Potamogeton lucens

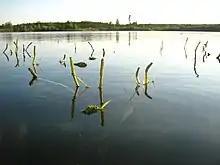
Shining pondweed flowering in a lake in Vorpommern (Western Pomerania), Germany.

Shining pondweed is rarely cultivated, even though it is both easy to grow and an attractive plant. Its distinctive, large, transparent netted leaves are unlike any other commonly cultivated pond plant. In common with other pondweeds of this group it roots poorly from stem cuttings and is best propagated by division of the rhizomes. It is easy to grow in a garden pond or even in a barrel, but unlike some other submerged plants needs to be able to root in a suitable substrate such as sand or aquatic compost. Plants being established should be weighted down initially to allow them to root. Where waterfowl grazing is likely, protection will be necessary, especially in the early summer growth period.